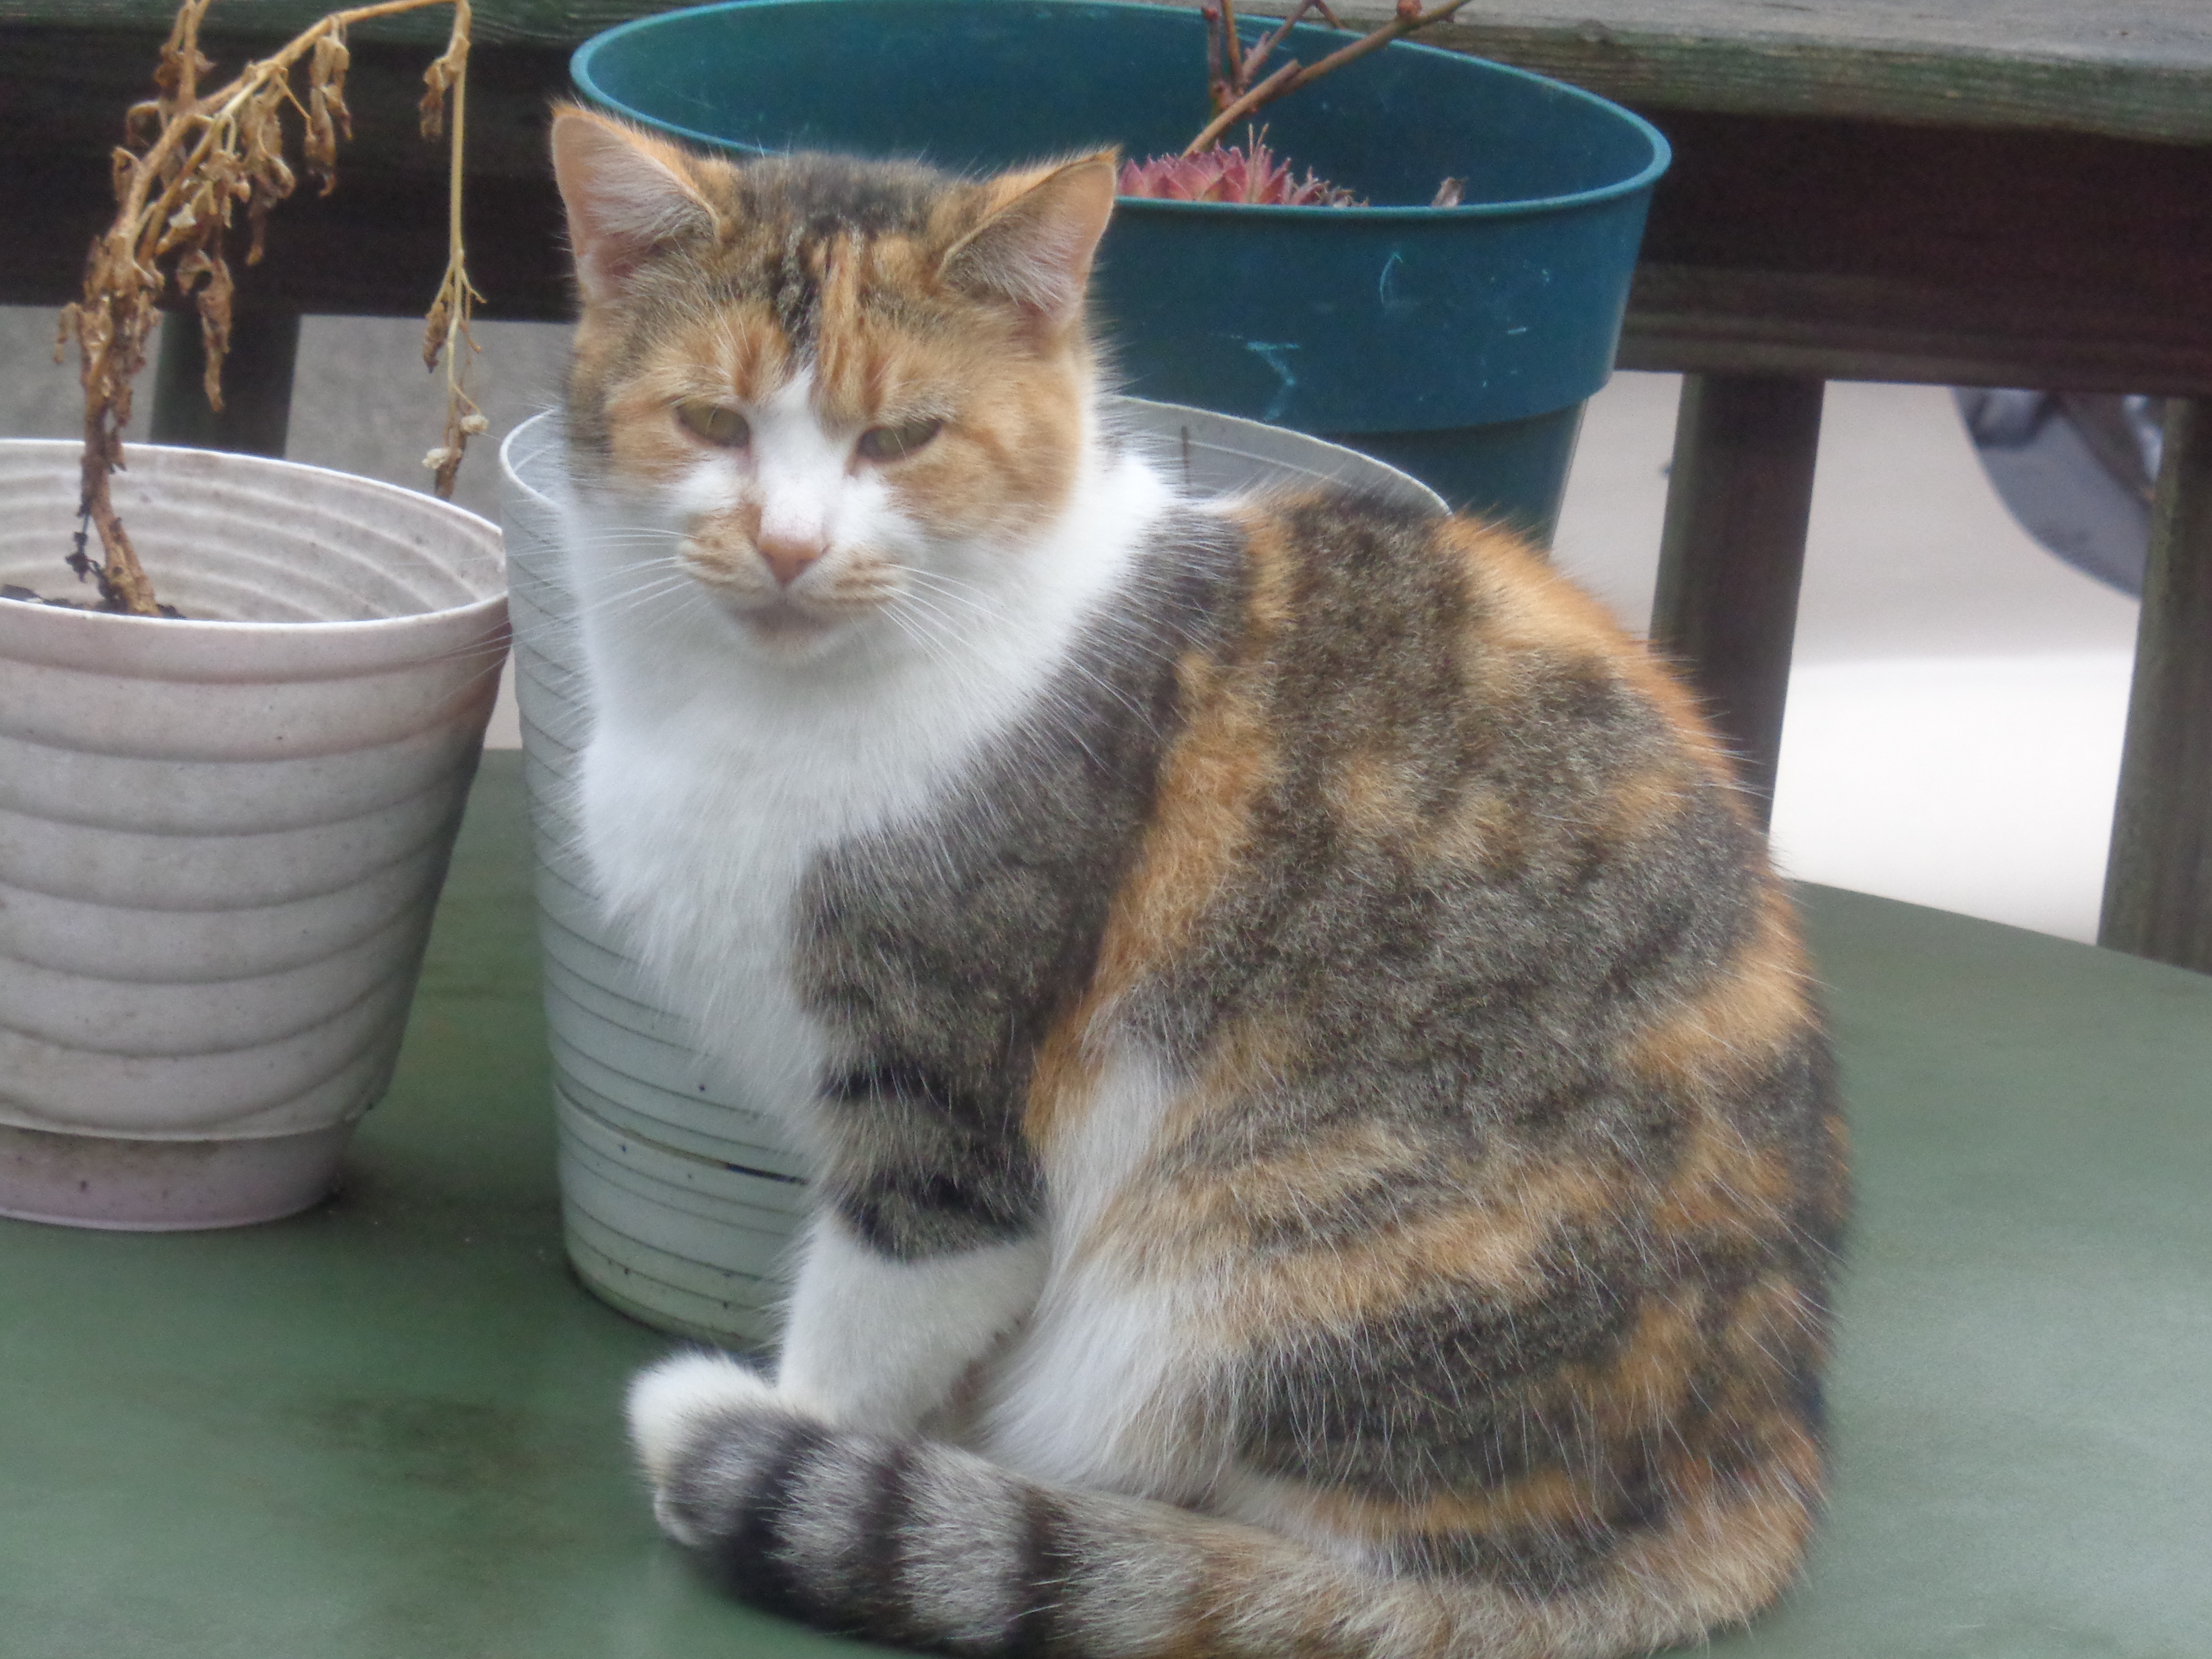
cat, mammal, whiskers, vertebrate, tabby cat, norwegian forest cat, european shorthair, small to medium sized cats, cat like mammal, domestic short haired cat, pixie bob, american shorthair, domestic long haired cat